Heritage Farmstead Museum

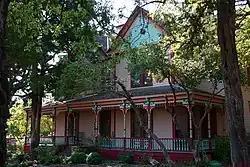
Wilson House in 2012

Heritage Farmstead Museum (also known as the Ammie Wilson House) is a historic farm museum at 1900 West 15th Street in Plano, Texas.